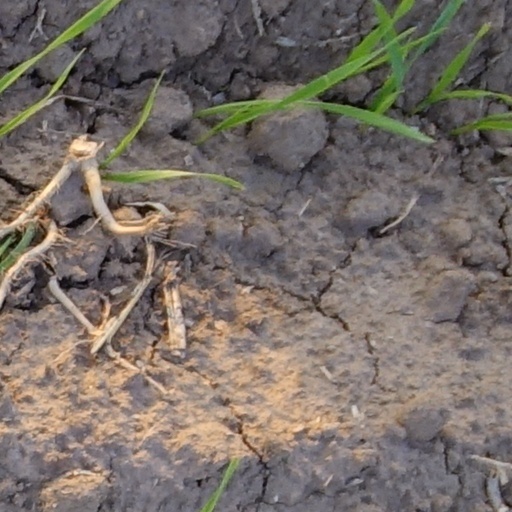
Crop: wheat